Nose art

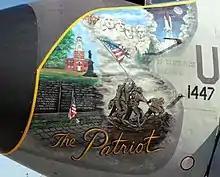
Boeing KC-135E Stratotanker, based with Sioux City Air National Guard, 2007.

The largest known work of nose art ever depicted on a World War II-era American combat aircraft was on a Consolidated B-24 Liberator, tail number "44-40973", which had been named "The Dragon and his Tail" of the USAAF Fifth Air Force 64th Bomb Squadron, 43d Bomb Group, in the Southwest Pacific, flown by a crew led by Joseph Pagoni, with Staff Sergeant Sarkis Bartigian as the artist. The dragon artwork ran from the nose just forward of the cockpit, down the entire length of the fuselage's sides, with the dragon's body depicted directly below and just aft of the cockpit, with the dragon holding a nude woman in its forefeet.